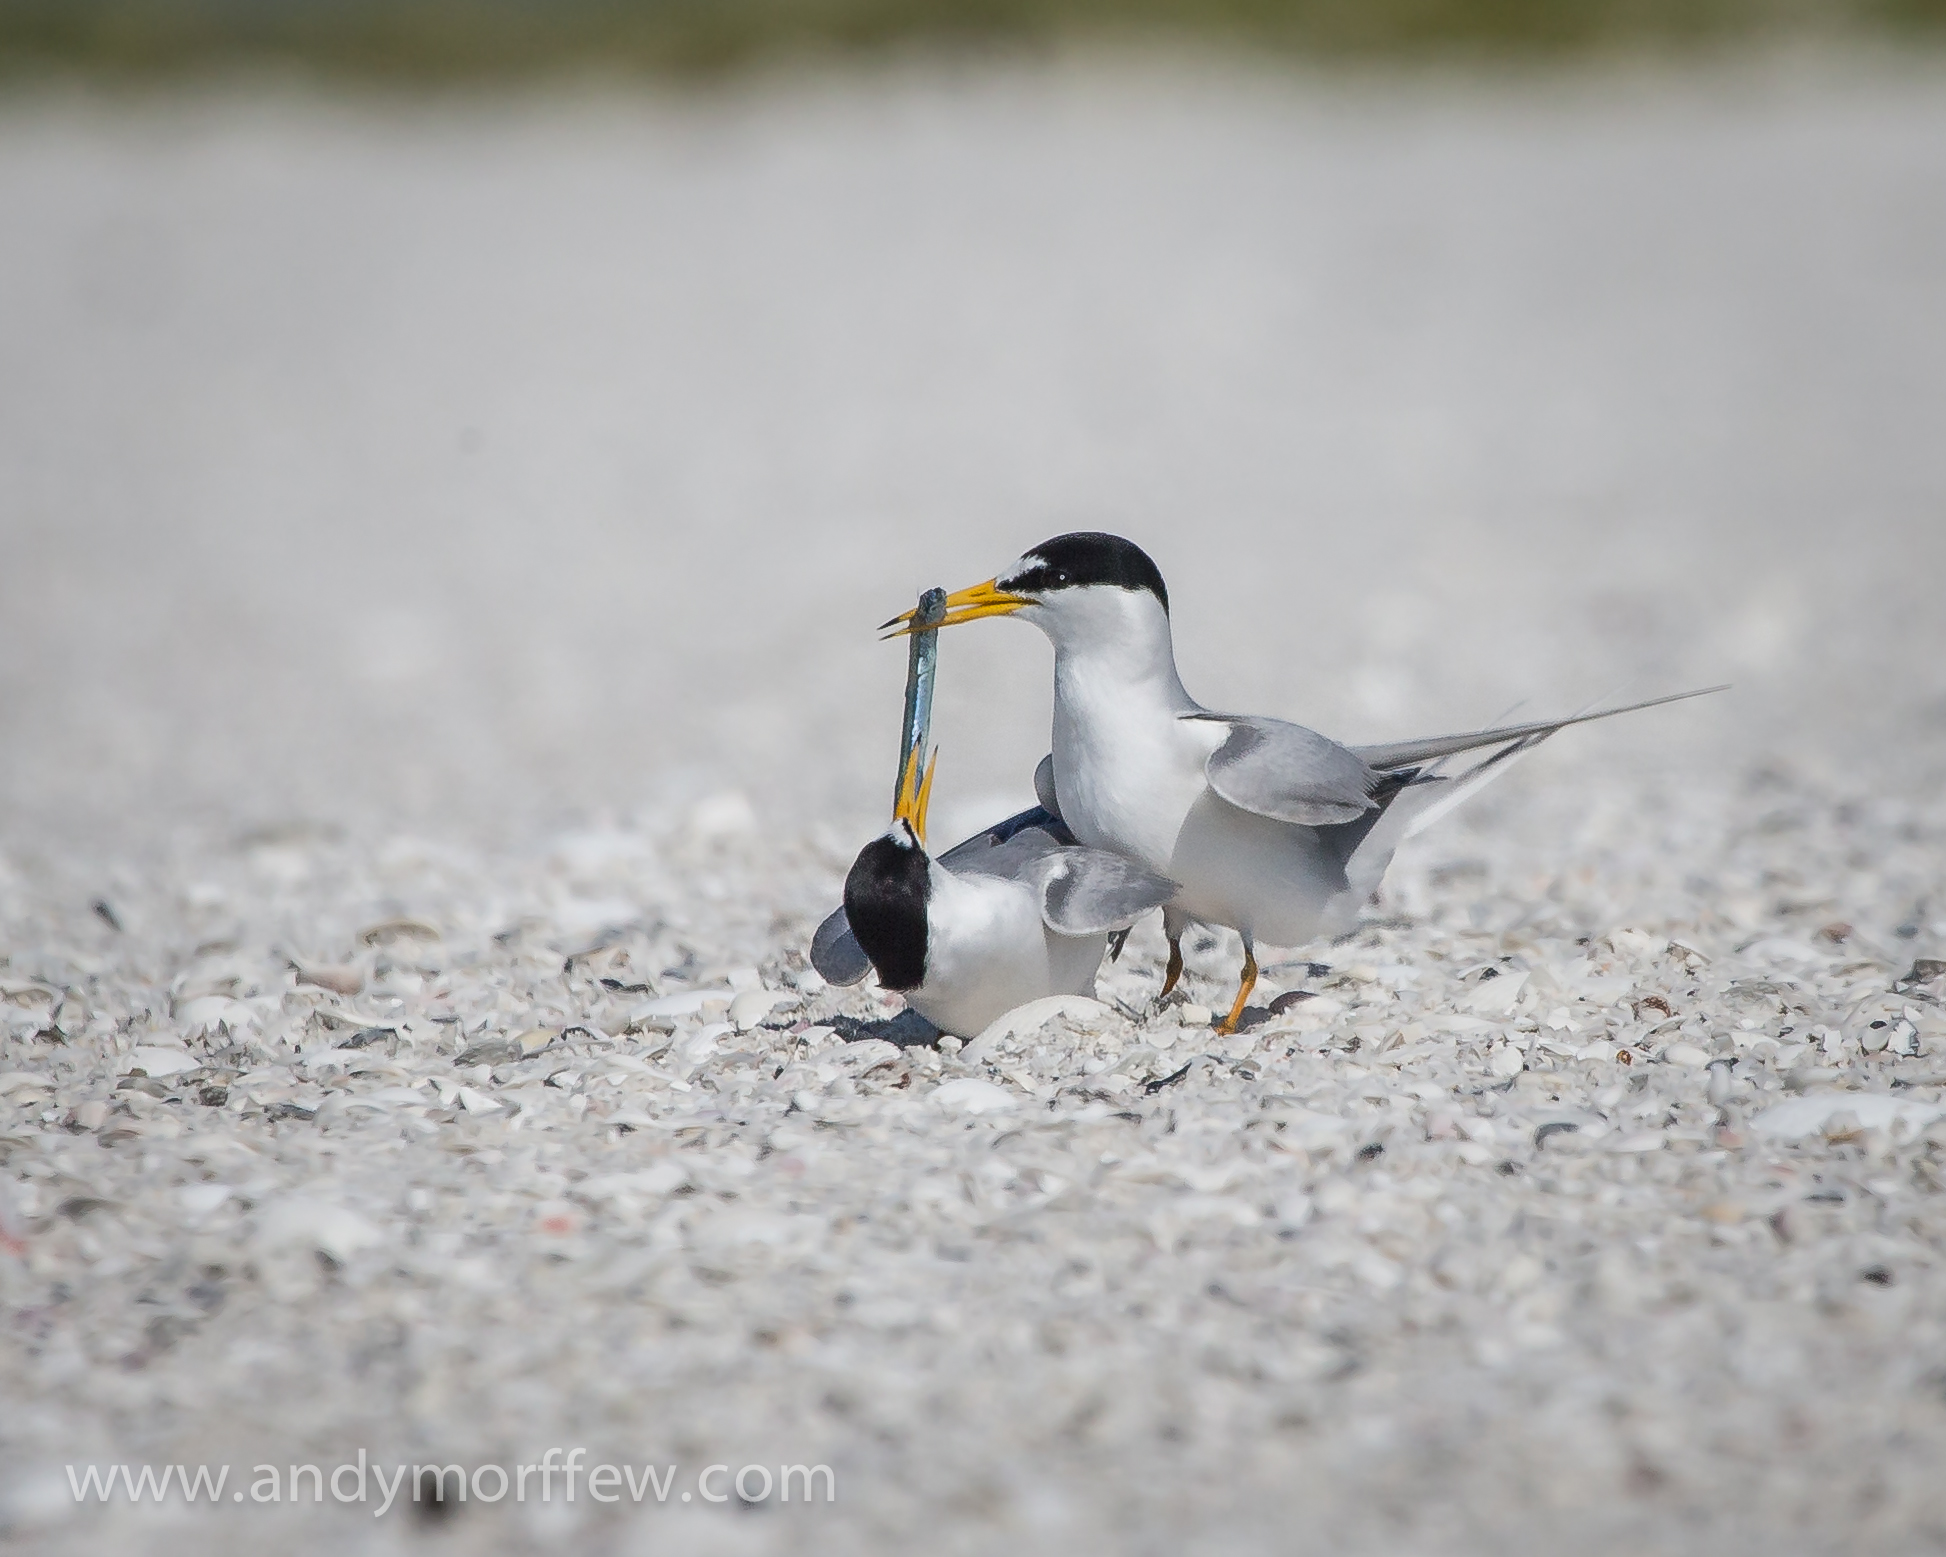
bird, seabird, wildlife, beak, fauna, vertebrate, florida, shorebird, sandpiper, andymorffew, morffew, marcoisland, behavior, tigertailbeach, mating, leastterns, charadriiformes